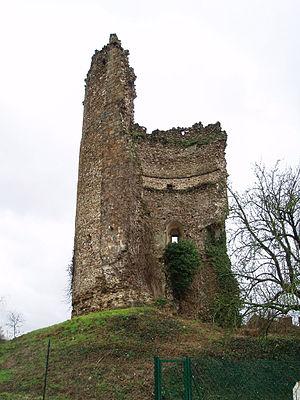
Le donjon de Maurepas
Le donjon de Maurepas est une ruine médiévale de château dans la ville de Maurepas, dans le département français des Yvelines.